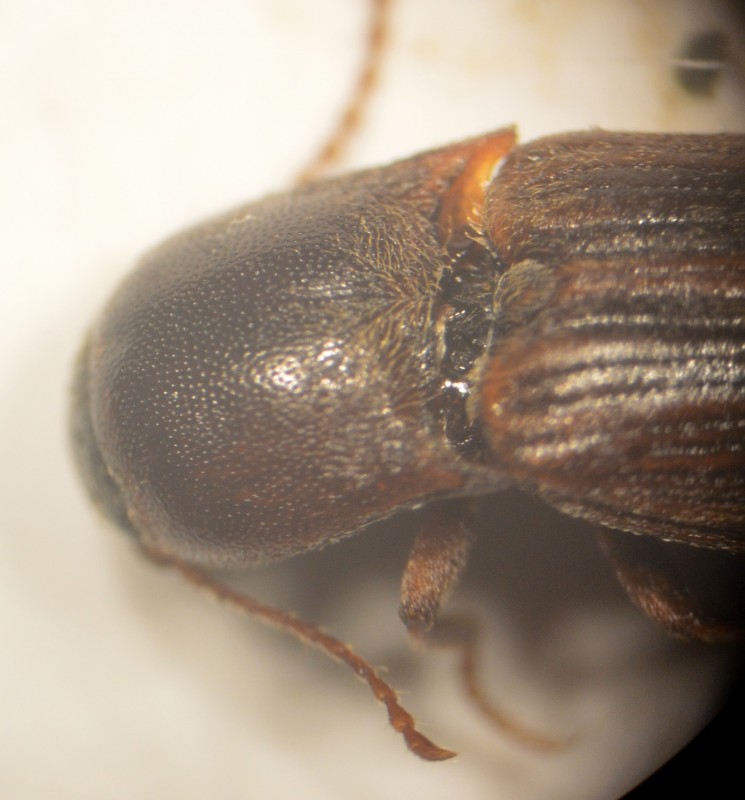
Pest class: clickbeetles_wireworms